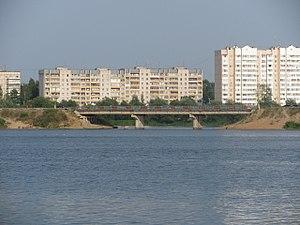
Konakovo est une ville de l'oblast de Tver, en Russie, et le centre administratif du raïon de Konakovo. Sa population s'élevait à 41 434 habitants en 2014.